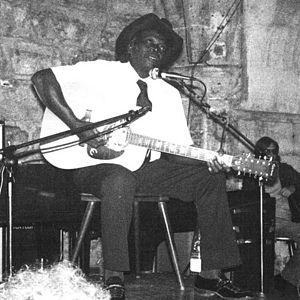
Le guitariste de blues Robert Pete Williams à Paris (Chapelle des Lombards)
Robert Pete Williams, né à Zachary, Louisiane, le 14 mars 1914, décédé à Rosedale, Louisiane, le 31 décembre 1980 était un chanteur et guitariste de blues américain.